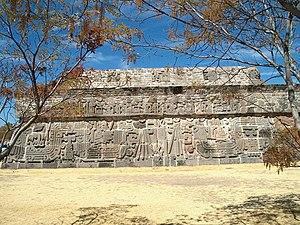
Le Mexique, en forme longue les États-Unis Mexicains est un pays situé dans la partie méridionale de l'Amérique du Nord.